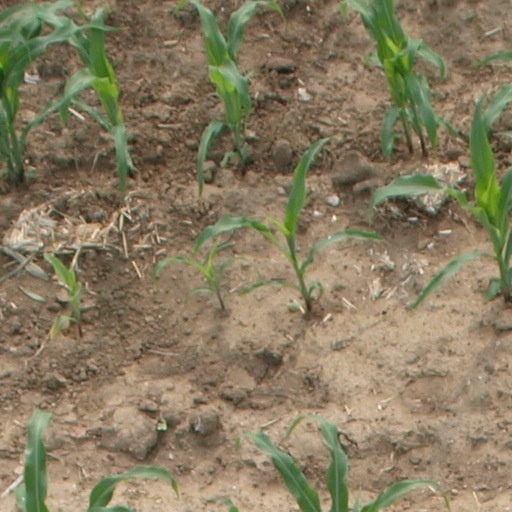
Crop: maize; corn